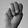
ASL letter: M